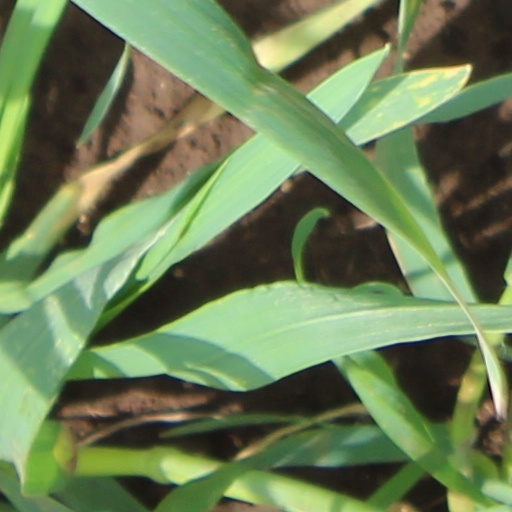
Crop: wheat